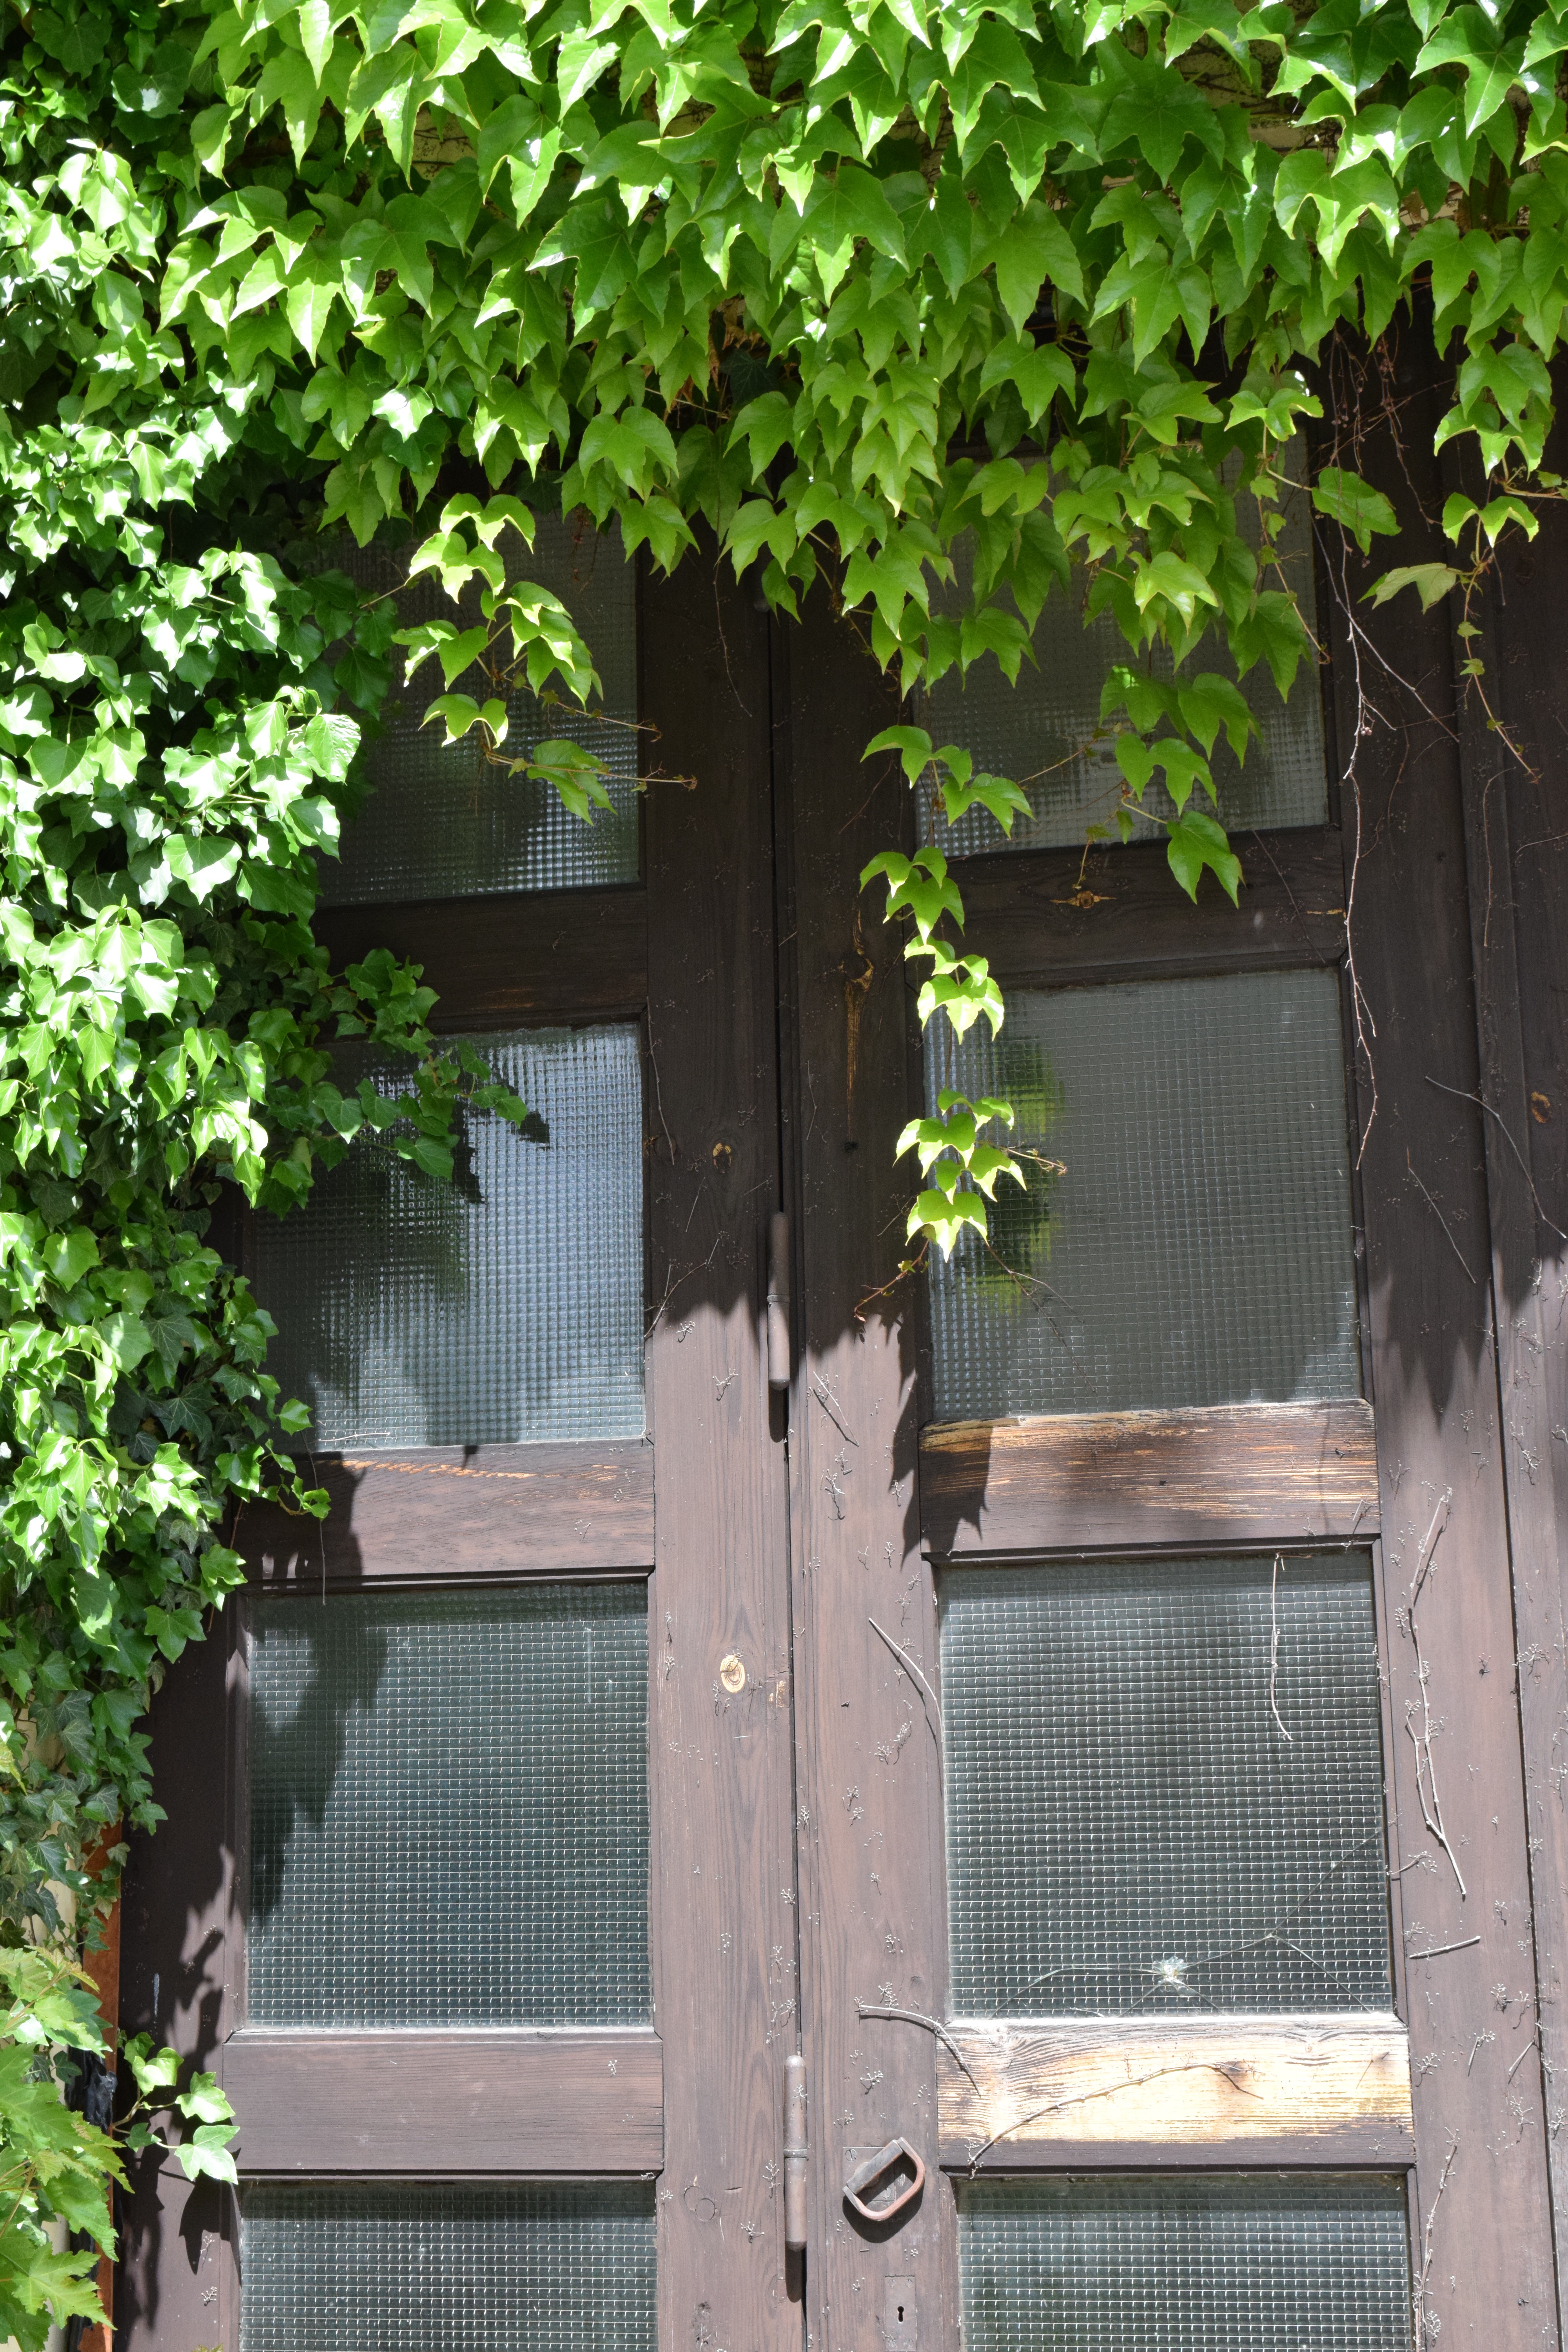
tree, plant, flower, window, overgrown, wild, ivy, backyard, romantic, garden, door, leaves, hidden, yard, unknown, woody plant, outdoor structure